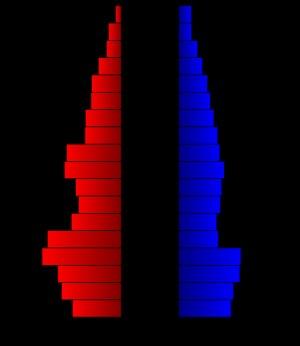
Le comté de Reeves, en anglais : Reeves County, est un comté situé dans l'ouest de l'État du Texas aux États-Unis. Fondé le 14 avril 1883, son siège de comté est la ville de Pecos. Selon le recensement des États-Unis de 2010, sa population est de 13 783 habitants, estimée, en 2017, à 15 281 habitants. Le comté a une superficie de 6 842,8 km², dont 6 825,5 km² en surfaces terrestres. Il est baptisé à la mémoire du colonel George R. Reeves.